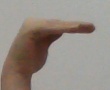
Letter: haa